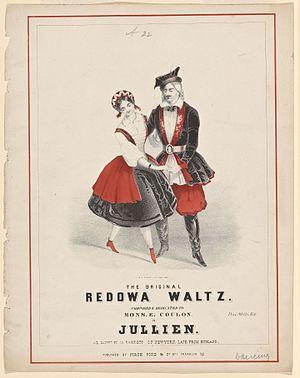
La rédowa est une danse lente à trois temps, rappelant la mazurka et constituée de pas de polka et de valse. De ses origines tchèques, elle n'a conservé que le nom, car cette danse a été construite de toutes pièces par des maîtres de danse parisiens dans les années 1840. Elle n'eut qu'un succès éphémère.